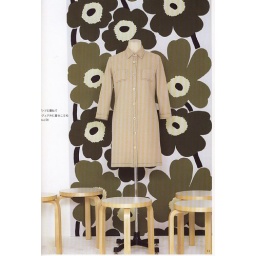
Made in NY - shirt dress